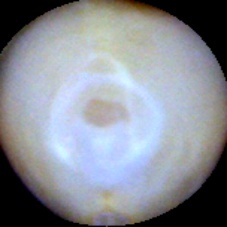
Label: Intact